Søholm (country house)

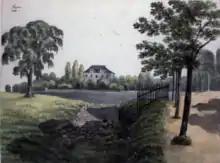
Søholm seen on a watercolour by Ole Jørgen Rewert, 1824

David spent the summers at Søholm and the winters at Kronprinsessegade 30, which would later be converted into The Favid Collection by his great-grandson C.L. David. He died in 1830. His widow sold the country house and moved to Frankfurt.